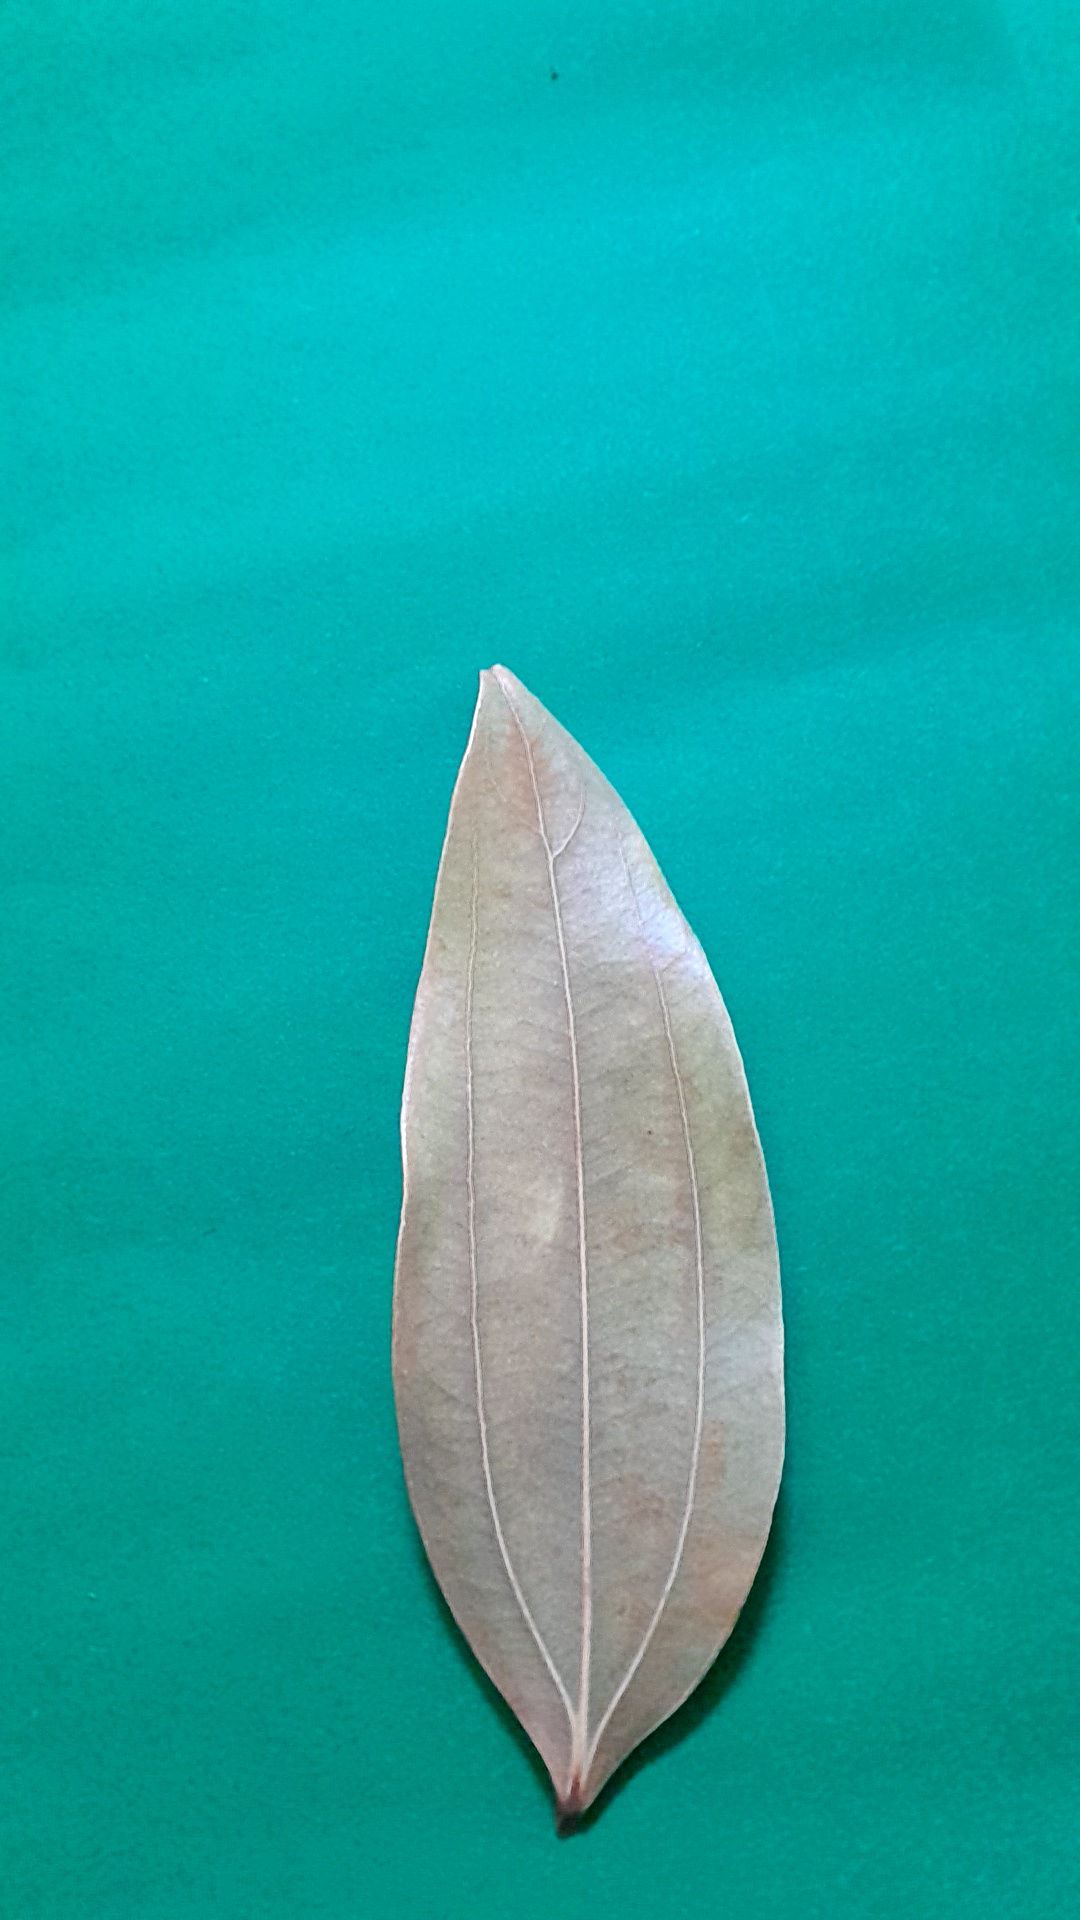
Label: Dry Leaf